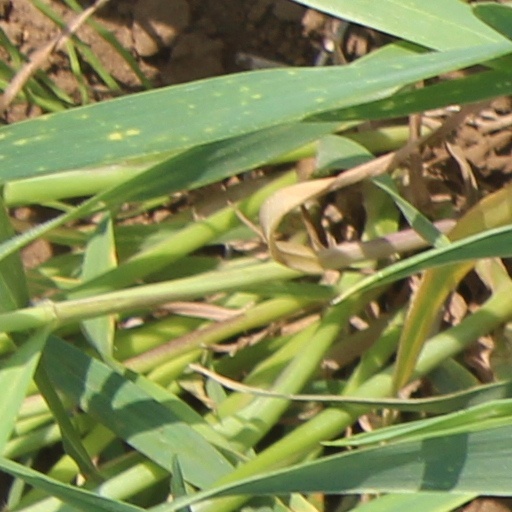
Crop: wheat